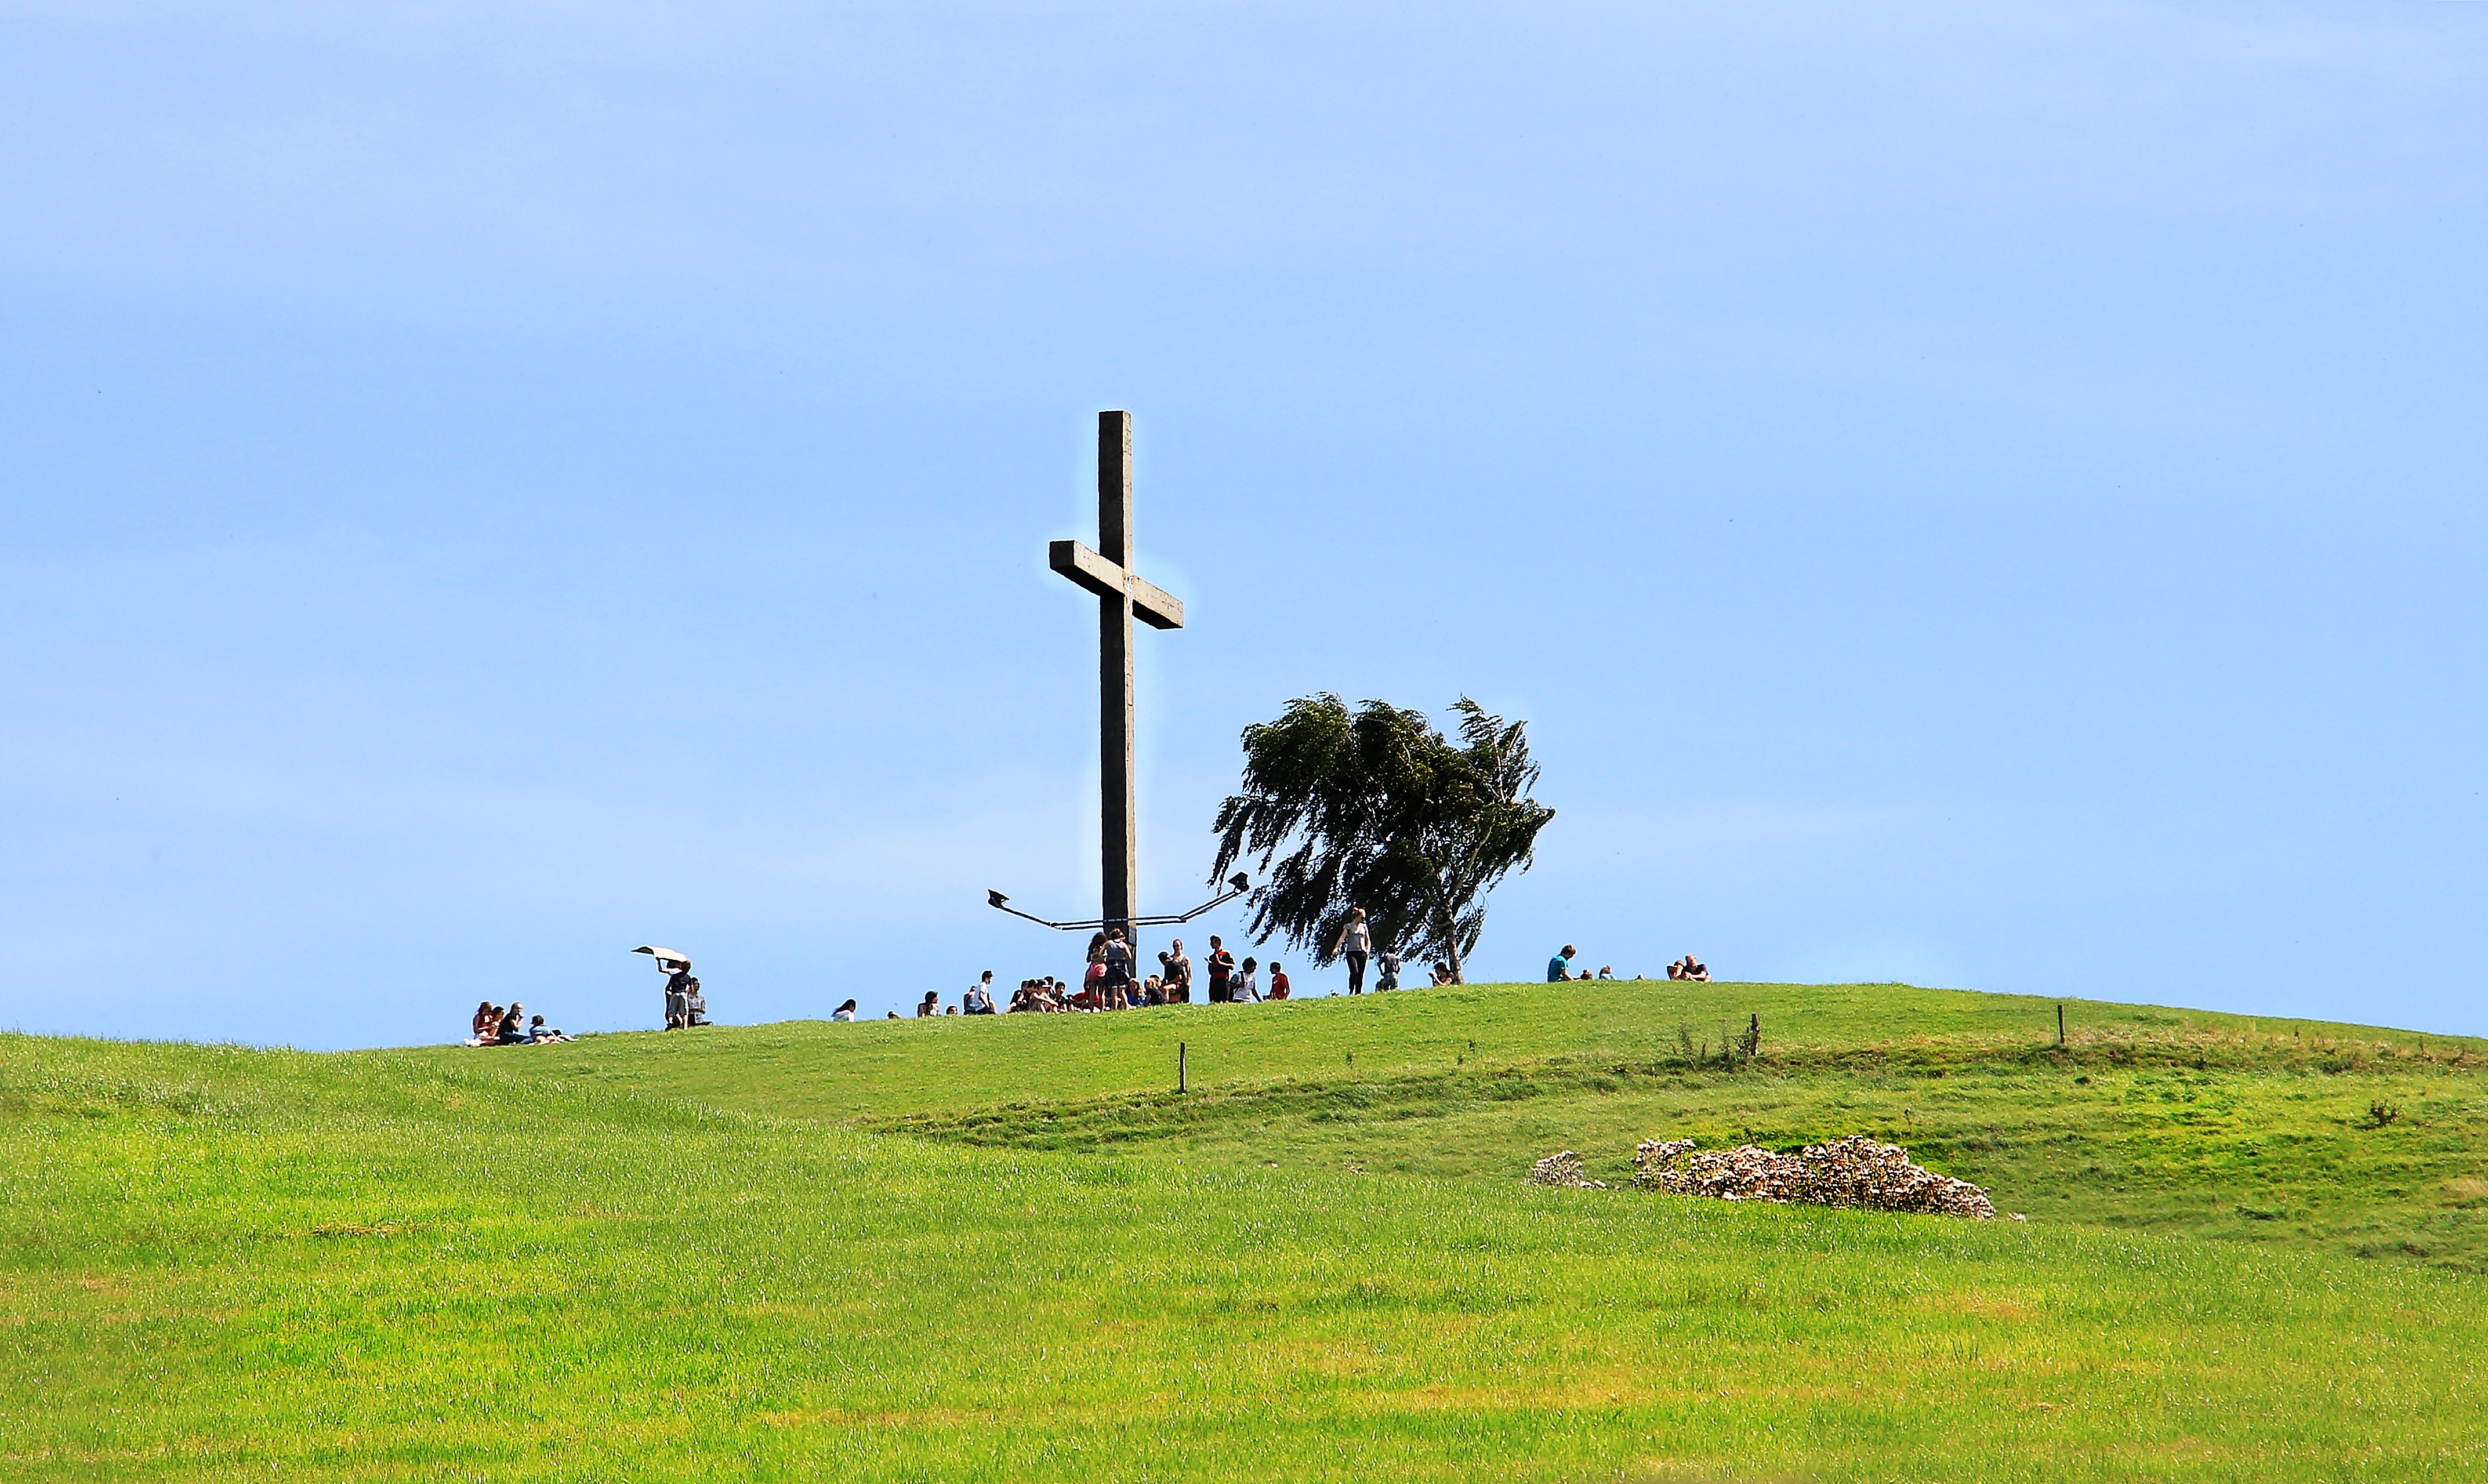
sea, grass, mountain, sky, field, meadow, prairie, hill, windmill, wind, pasture, religion, cross, plain, wooden cross, mountain summit, grassland, faith, crucifix, steppe, rural area, wayside cross, make a pilgrimage, summit cross, field cross